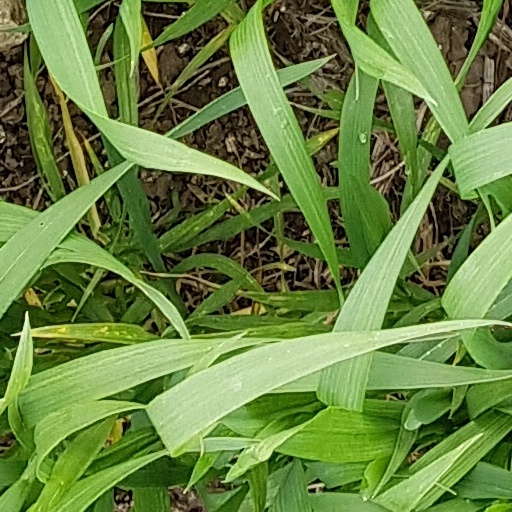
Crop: wheat